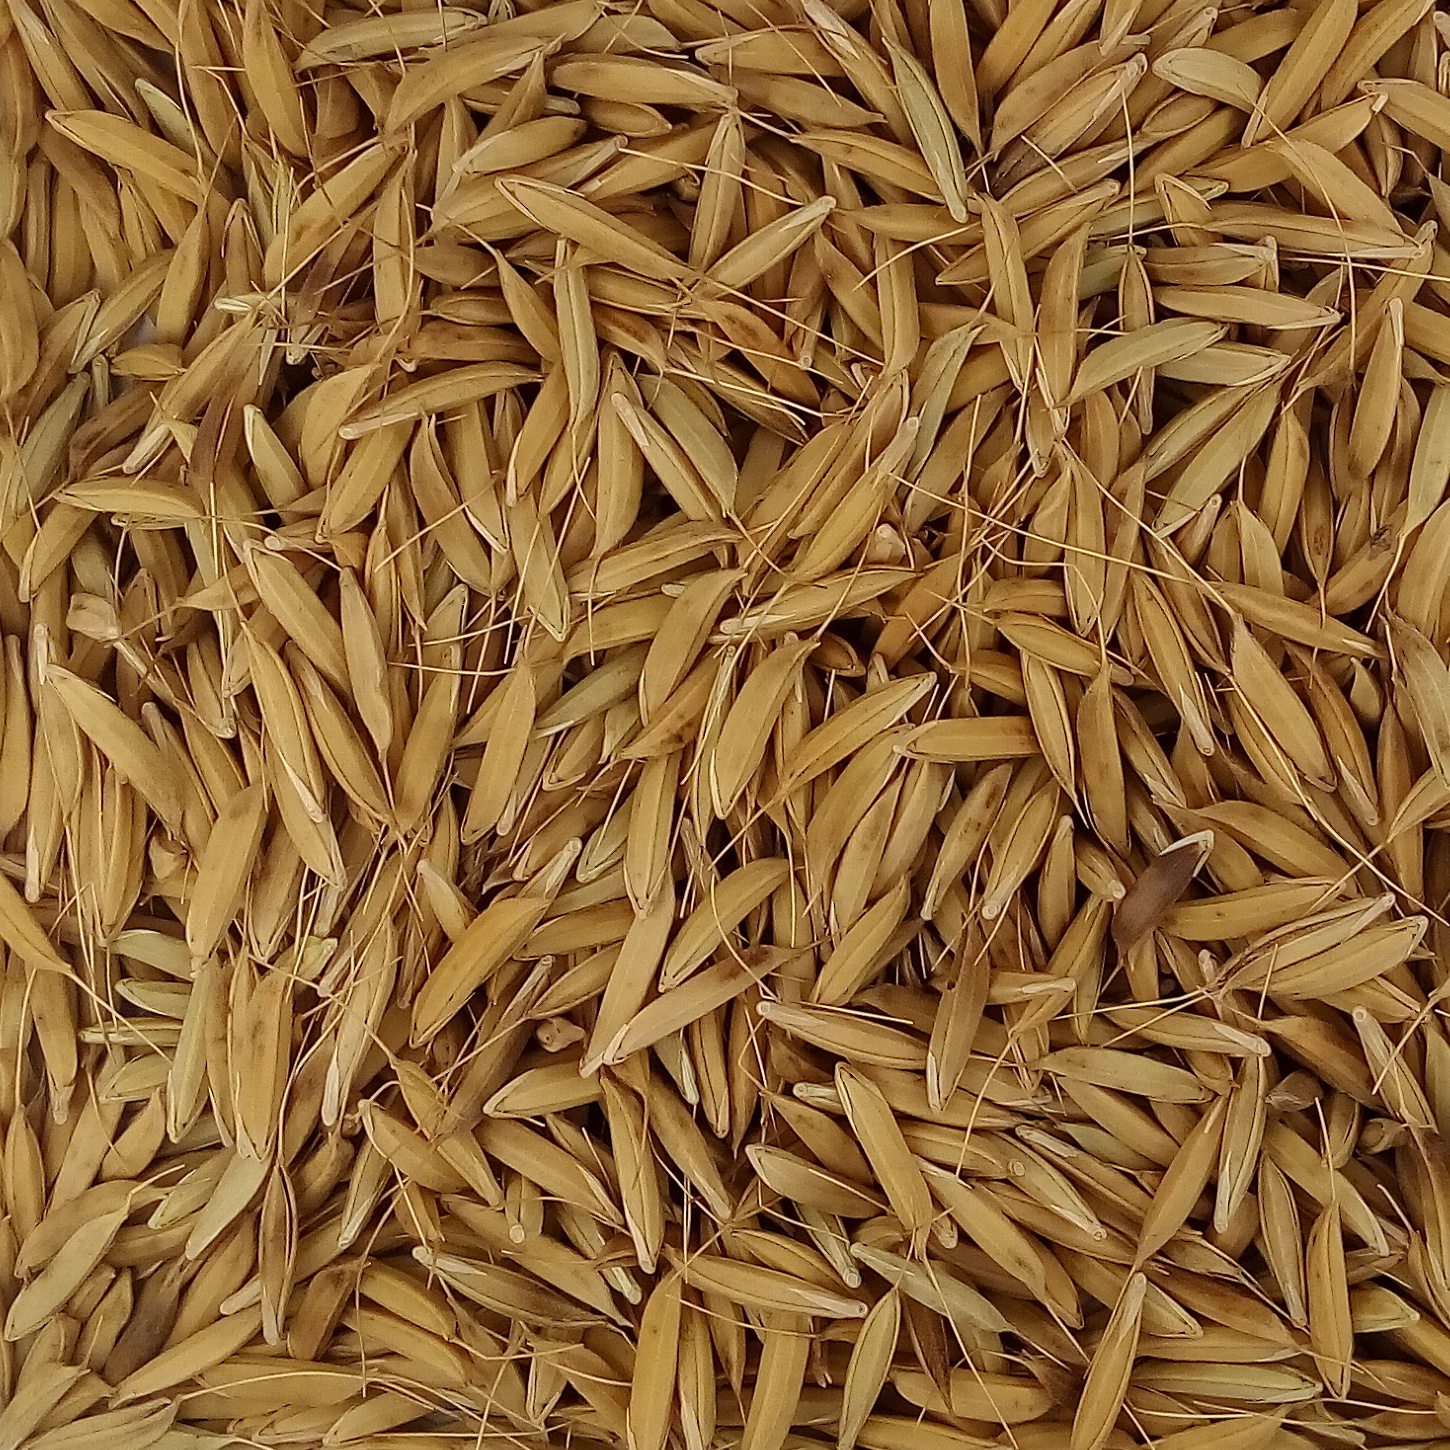
Rice seed variety: CSR_30